Hélène Monastier

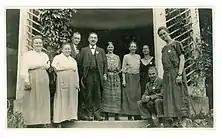

Her first meeting with the Service Civil International (SCI) founder, Pierre Cérésole, took place in 1917 in a public meeting. where he announced his refusal to pay military taxes. They initiated a friendship and she started getting involved in his peace activism. Monastier supported the organization in its early period and helped Pierre Ceresole to network internationally. She also took part in several SCI workcamps. In Les Ormonts in the alpine area of canton Vaud, from 7 to 28 August 1924, she participated with a dozen committed male and female pacifists in the first voluntary work camp organized by Pierre Cérésole in Switzerland, offering help, supplies, accommodation and tools in the village, where a winter avalanche covered a house and its grounds with rocks, mud and tree-trunks.